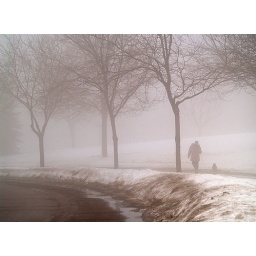
Woman walking her dog on a foggy winter morning in La Crosse, Wisconsin.